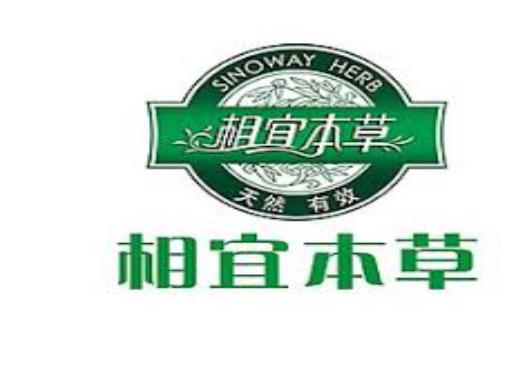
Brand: INOHERB-2
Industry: Necessities